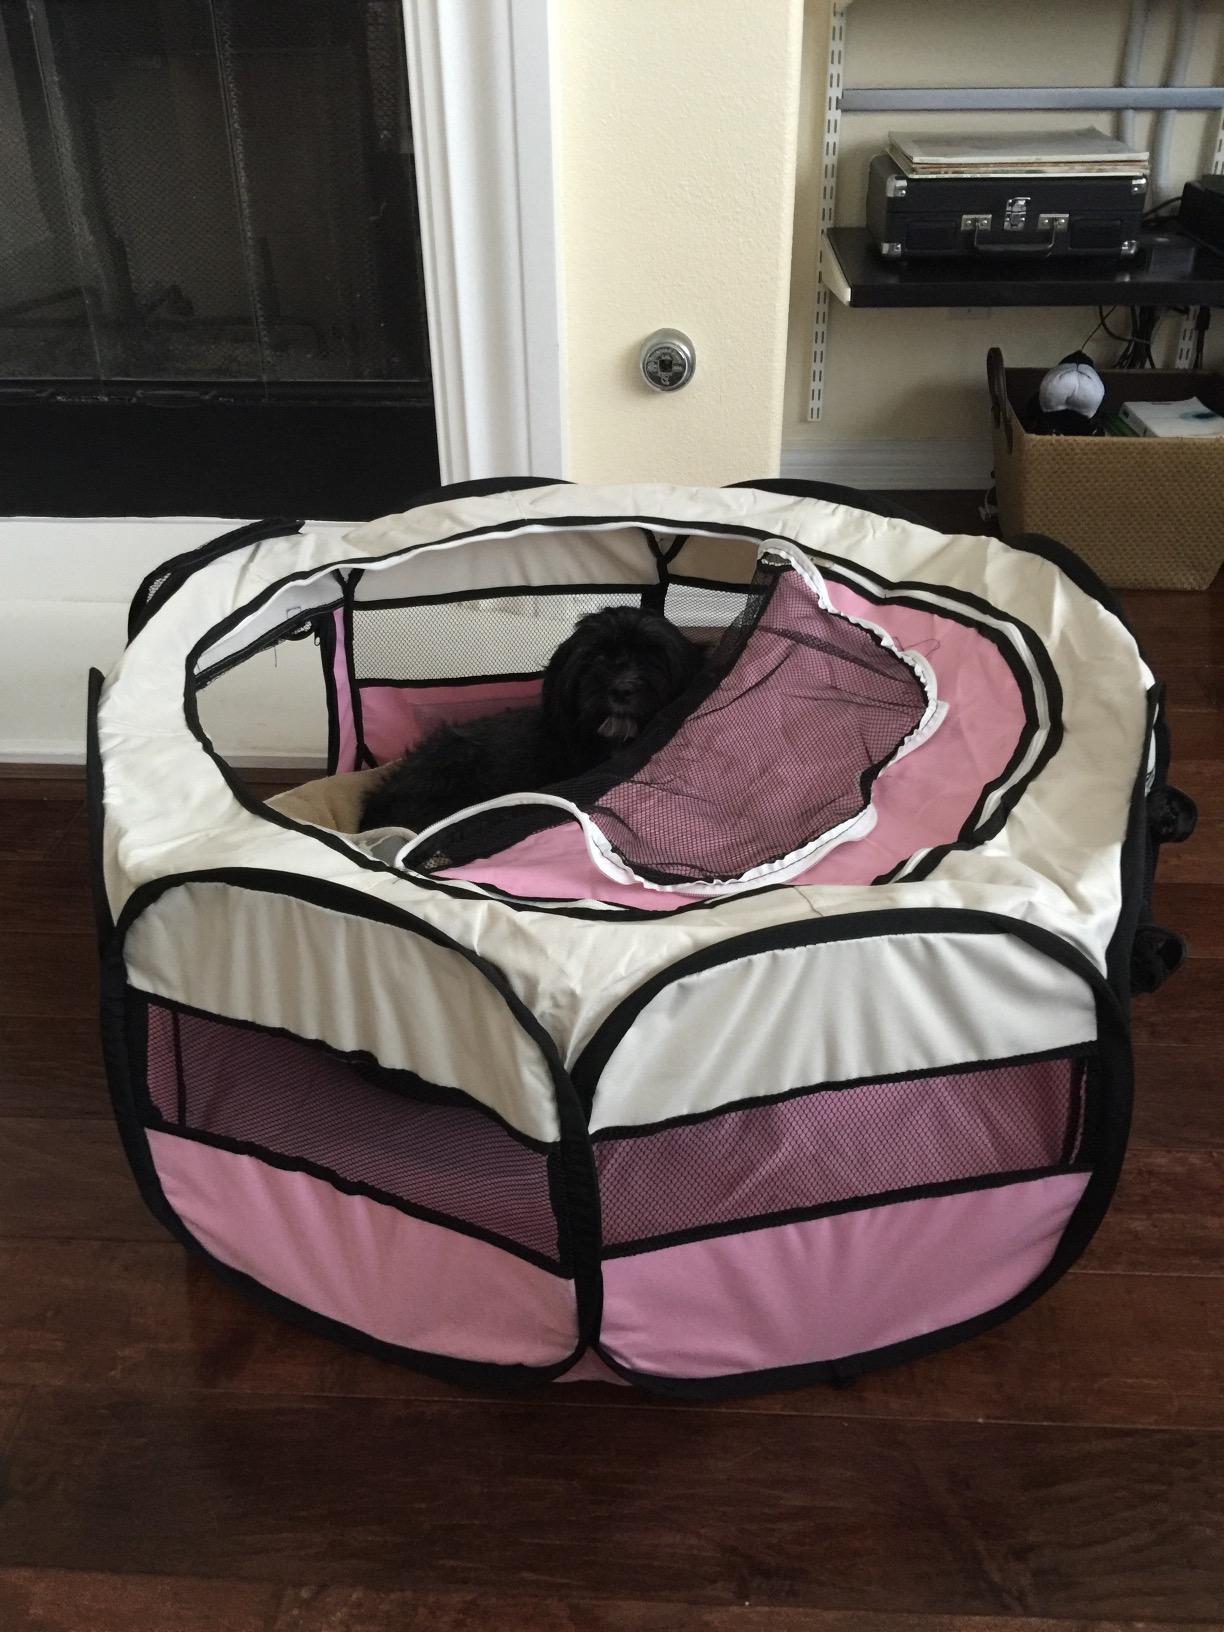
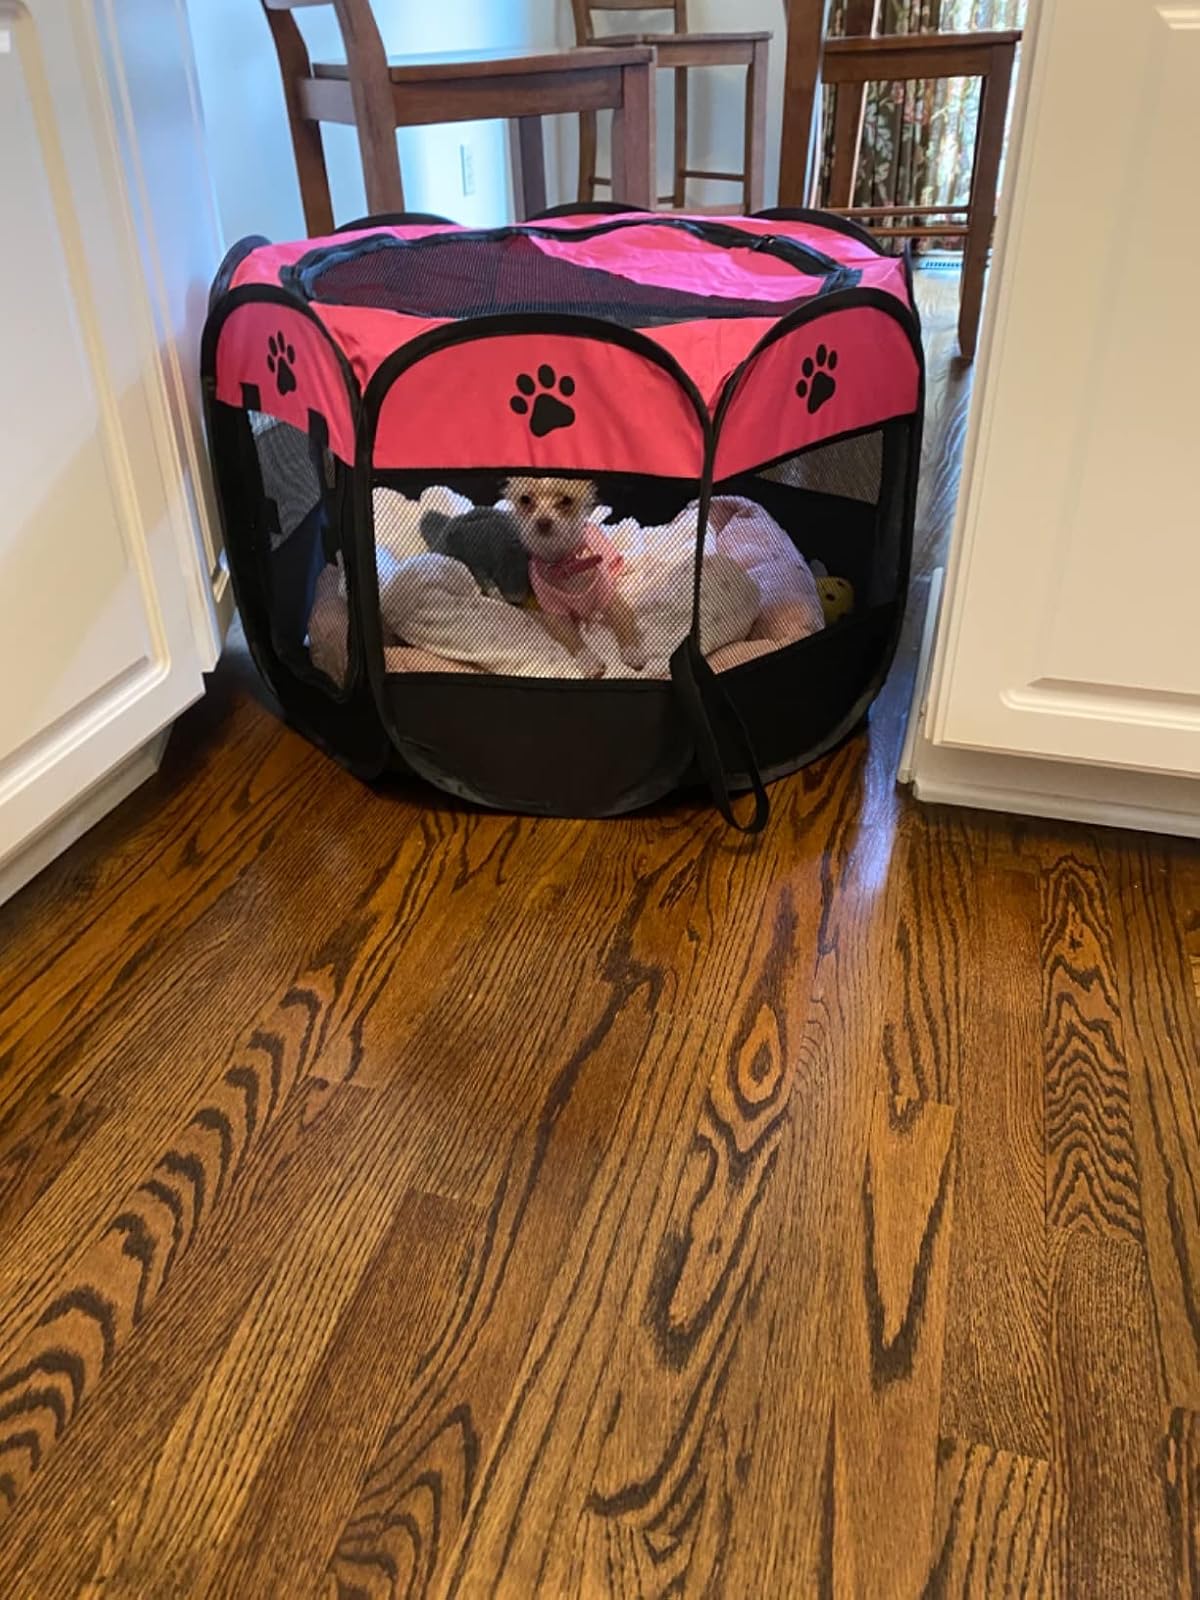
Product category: items_kennel
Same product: no